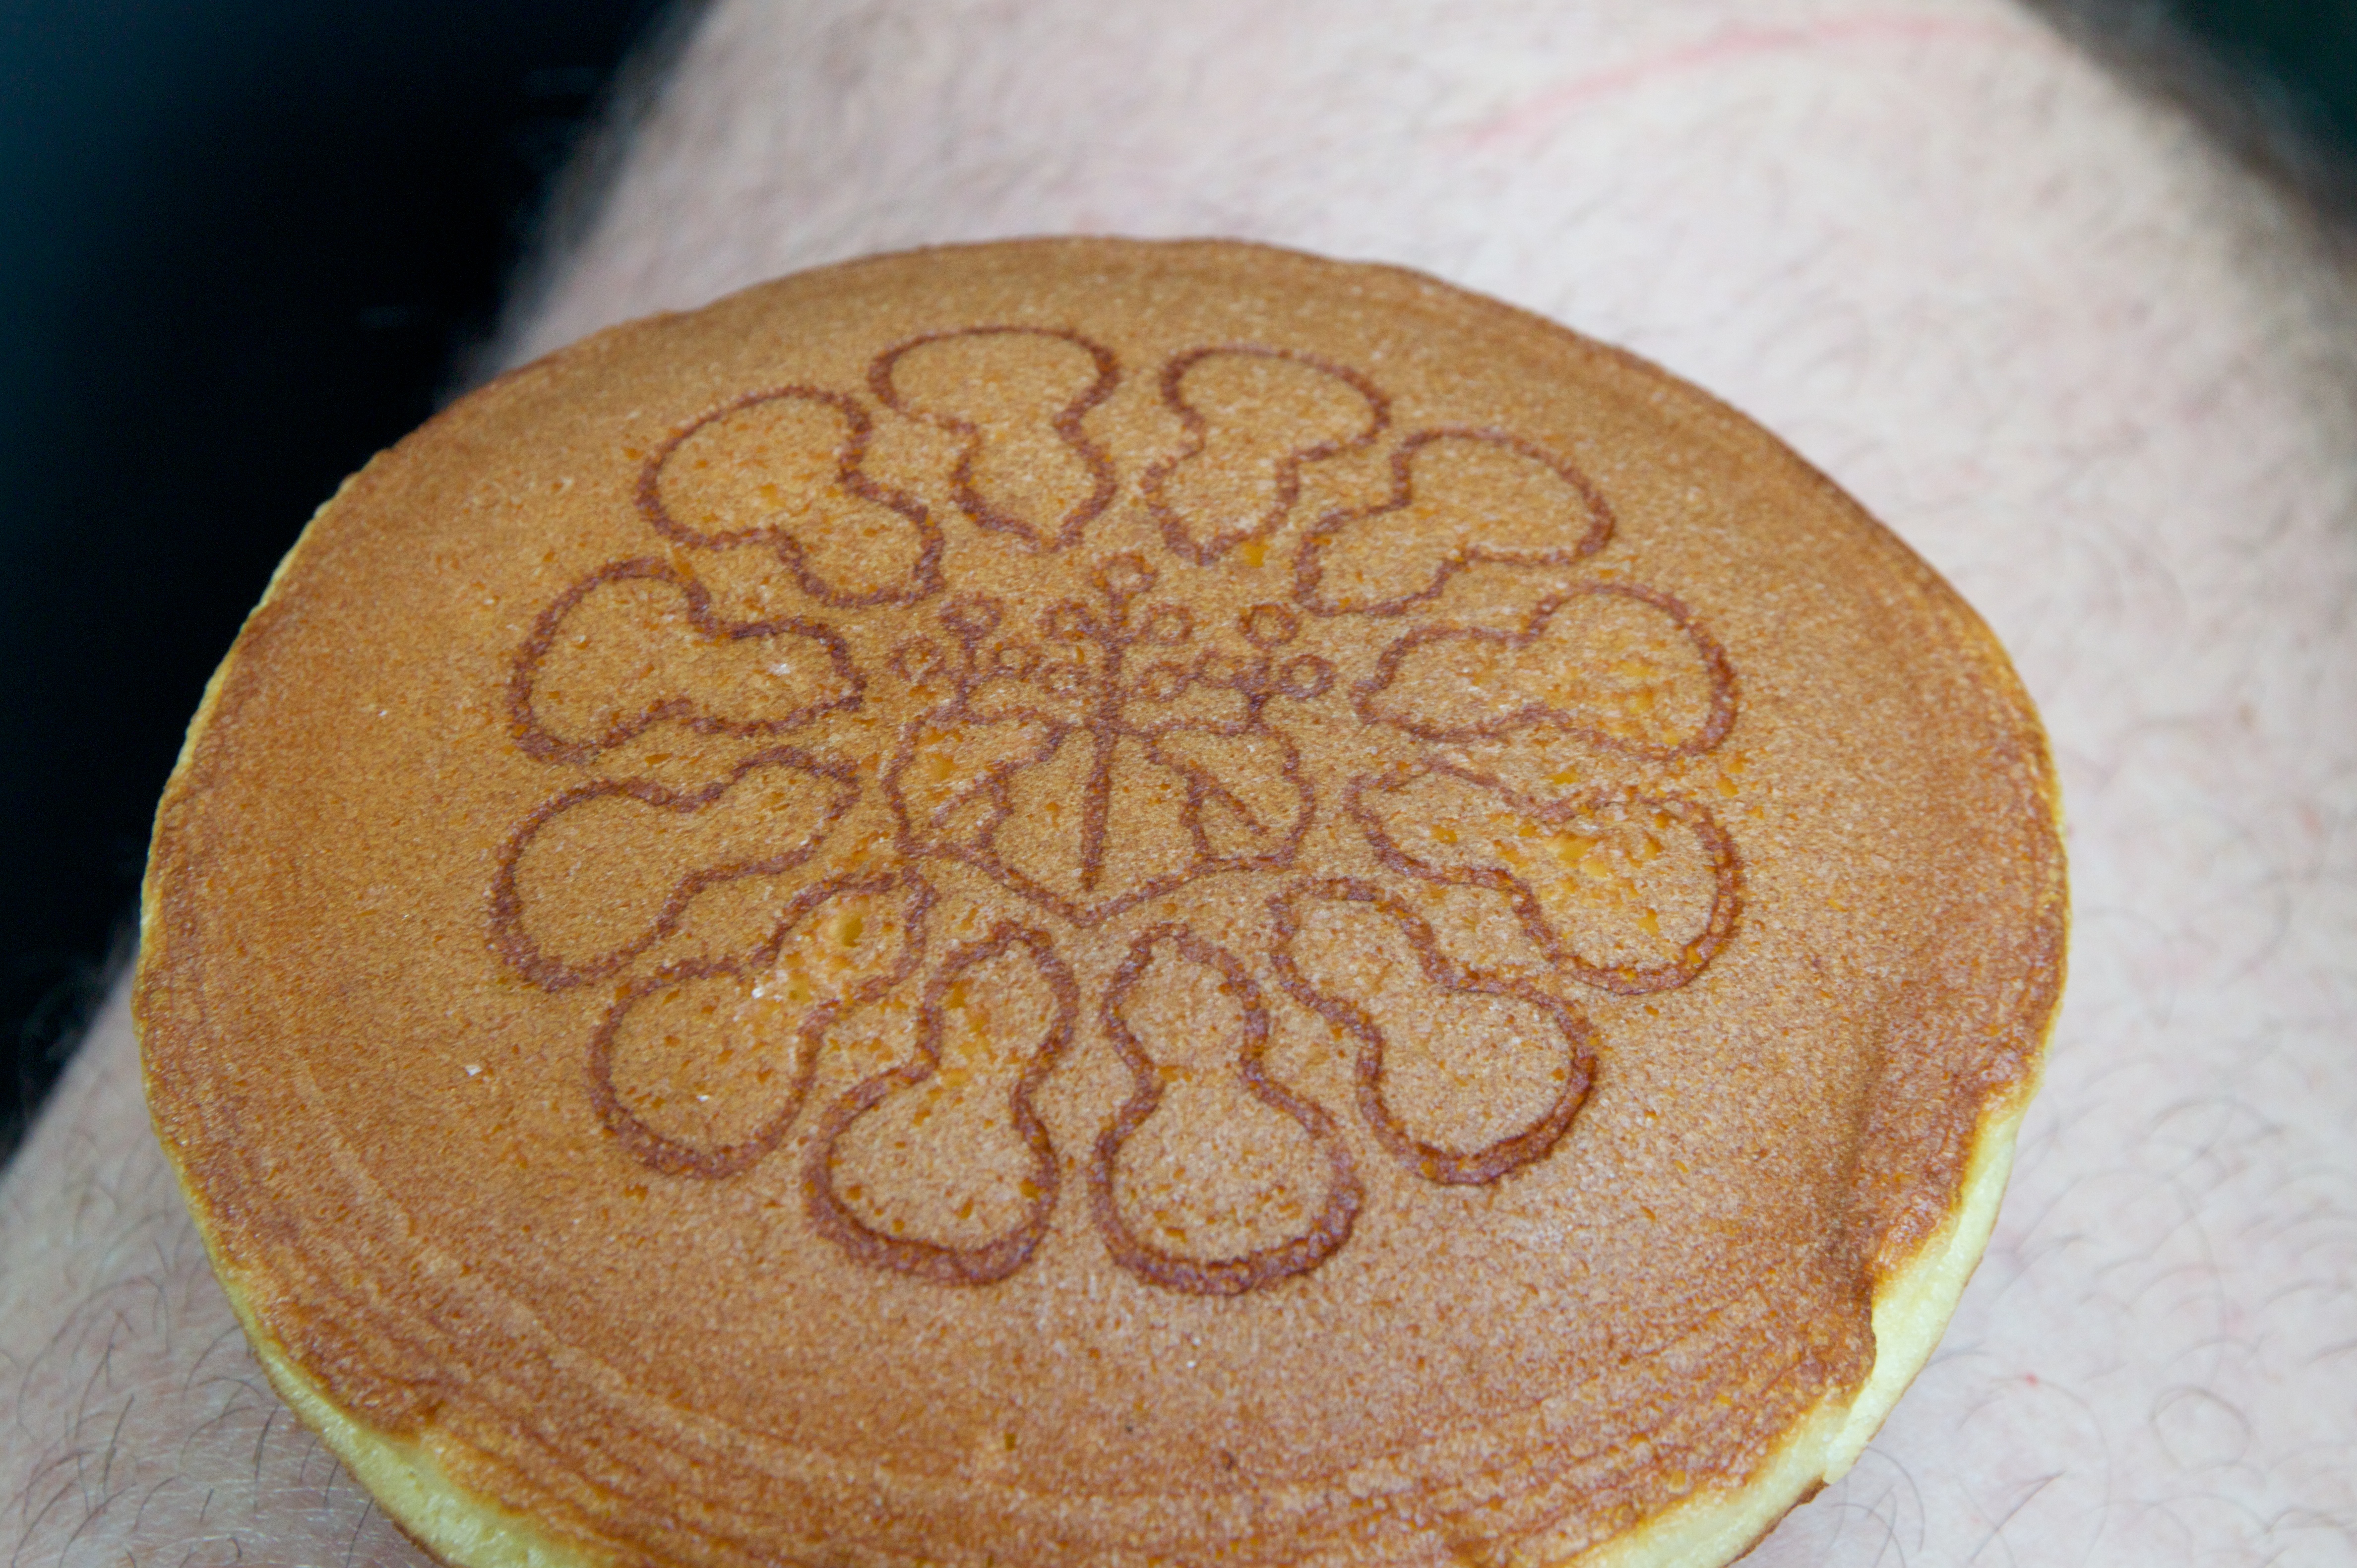
food, baking, dessert, icing, 18270mm, baked goods, torte, buttercream, snack food